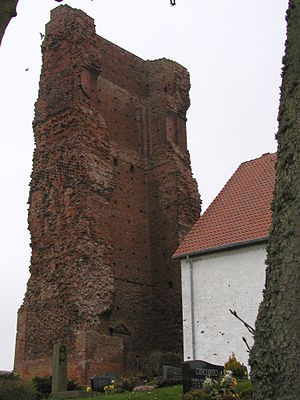
Pelvorm / Galleri
Pelvorm er en marskø i det nordlige Tyskland under Kreis Nordfriesland i delstaten Slesvig-Holsten. På den 37 km² store ø i Sydslesvig bor cirka 1.100 mennesker. Øen ligger cirka 1 meter under havniveau og er sikret med et cirka 8 meter høj dige.